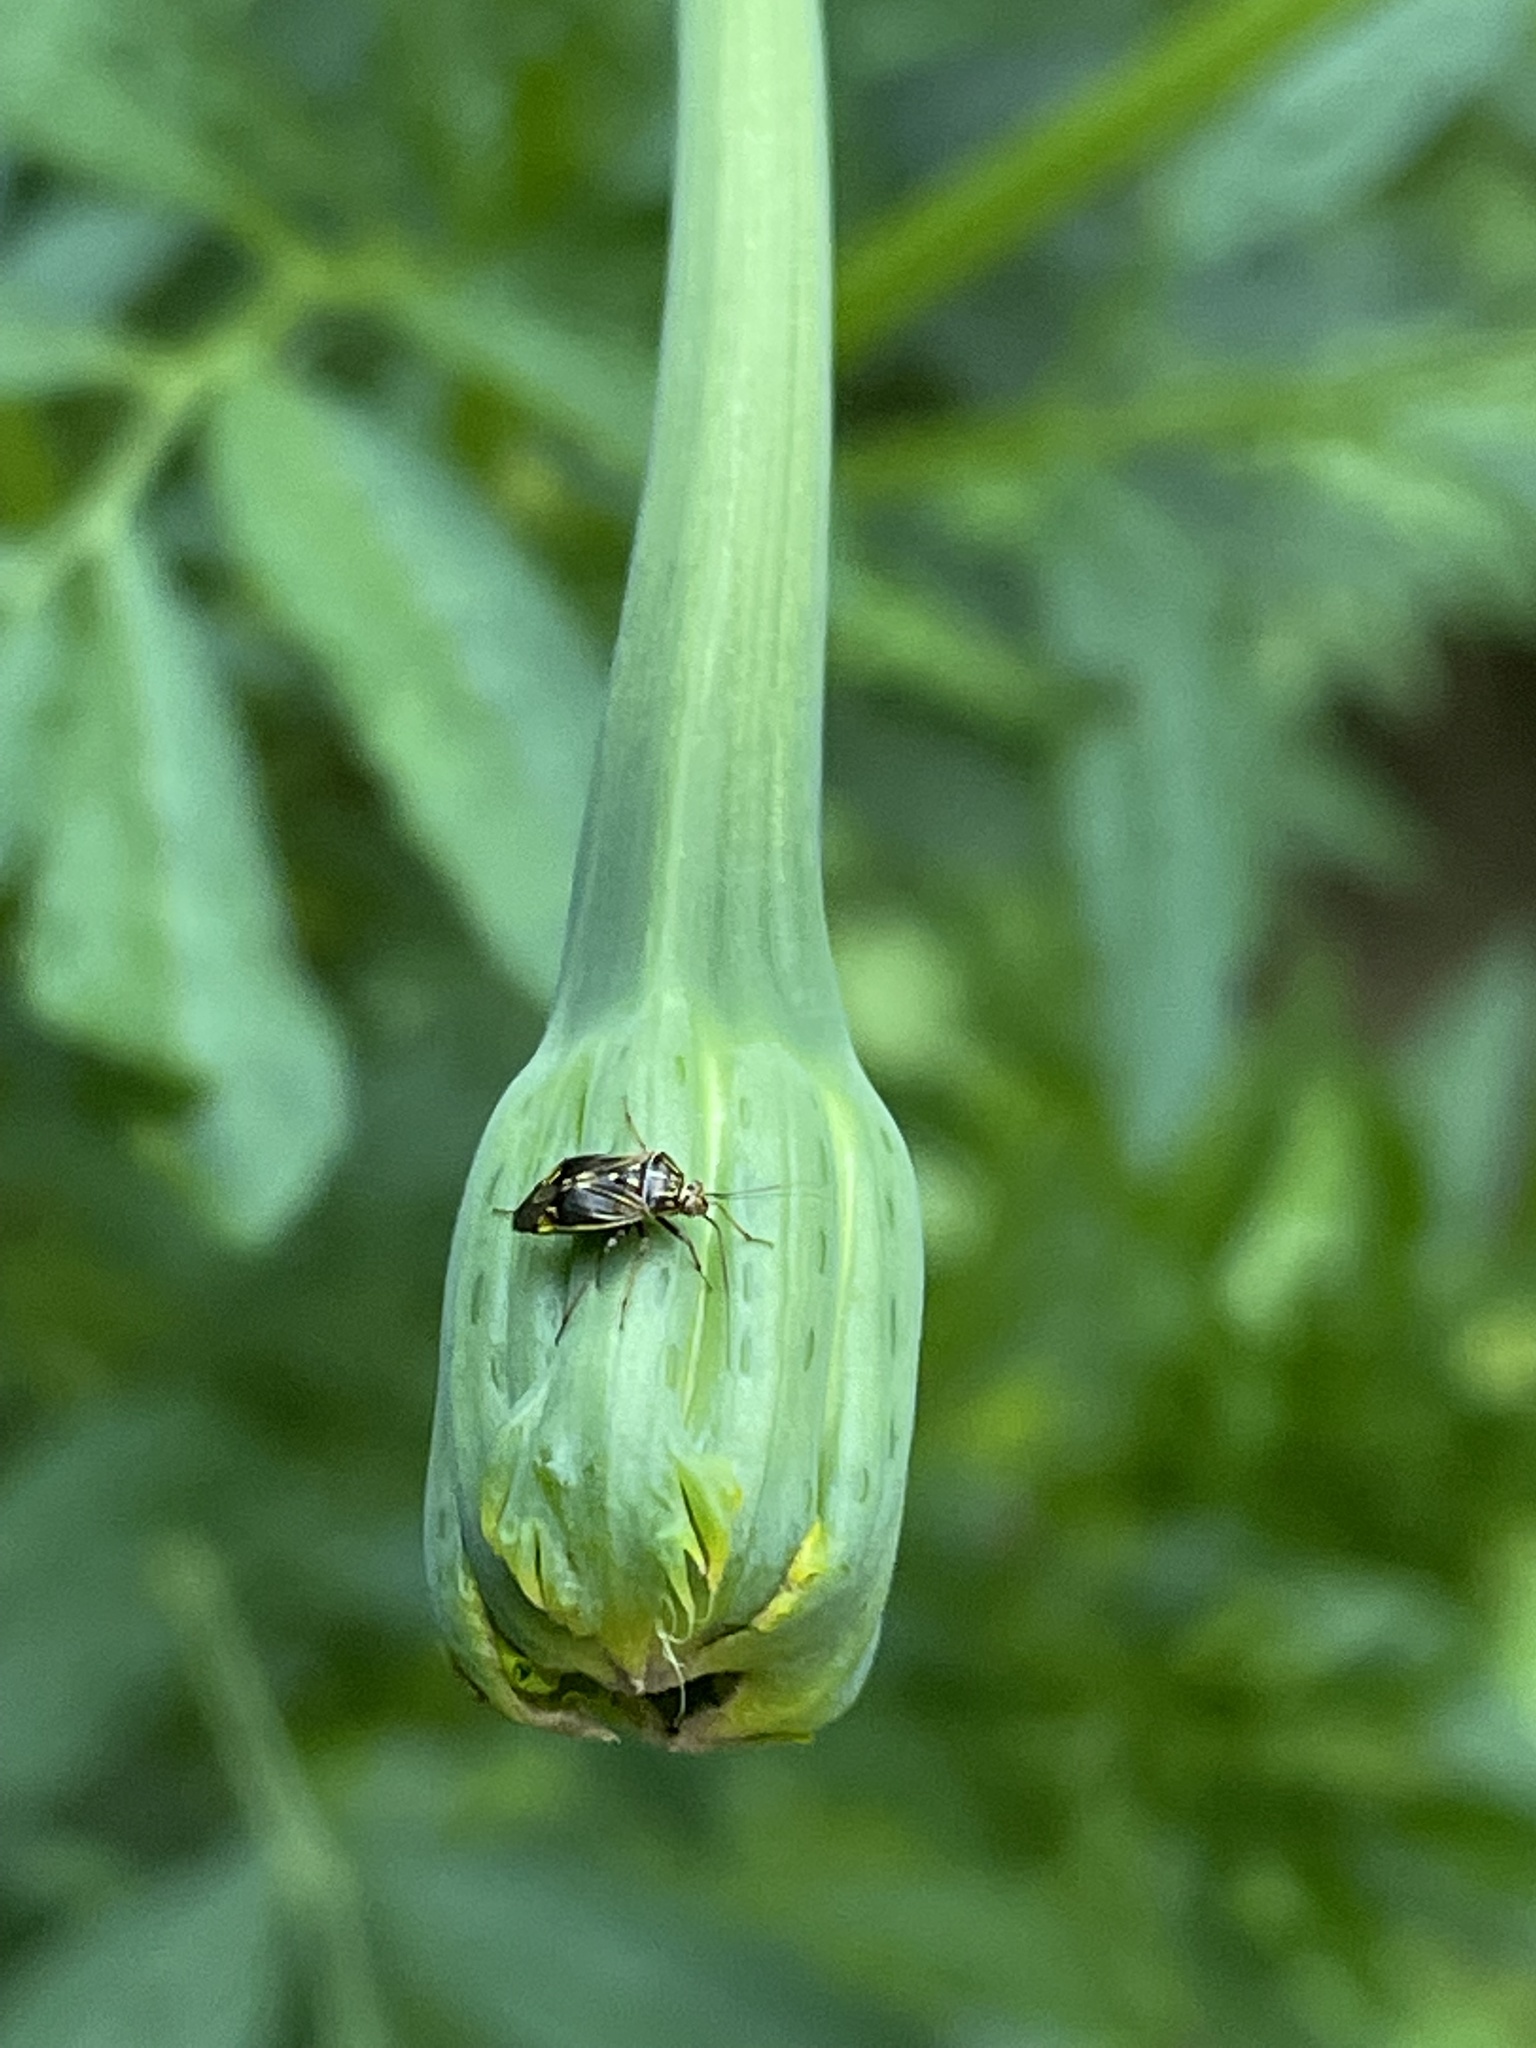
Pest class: lygus_bug